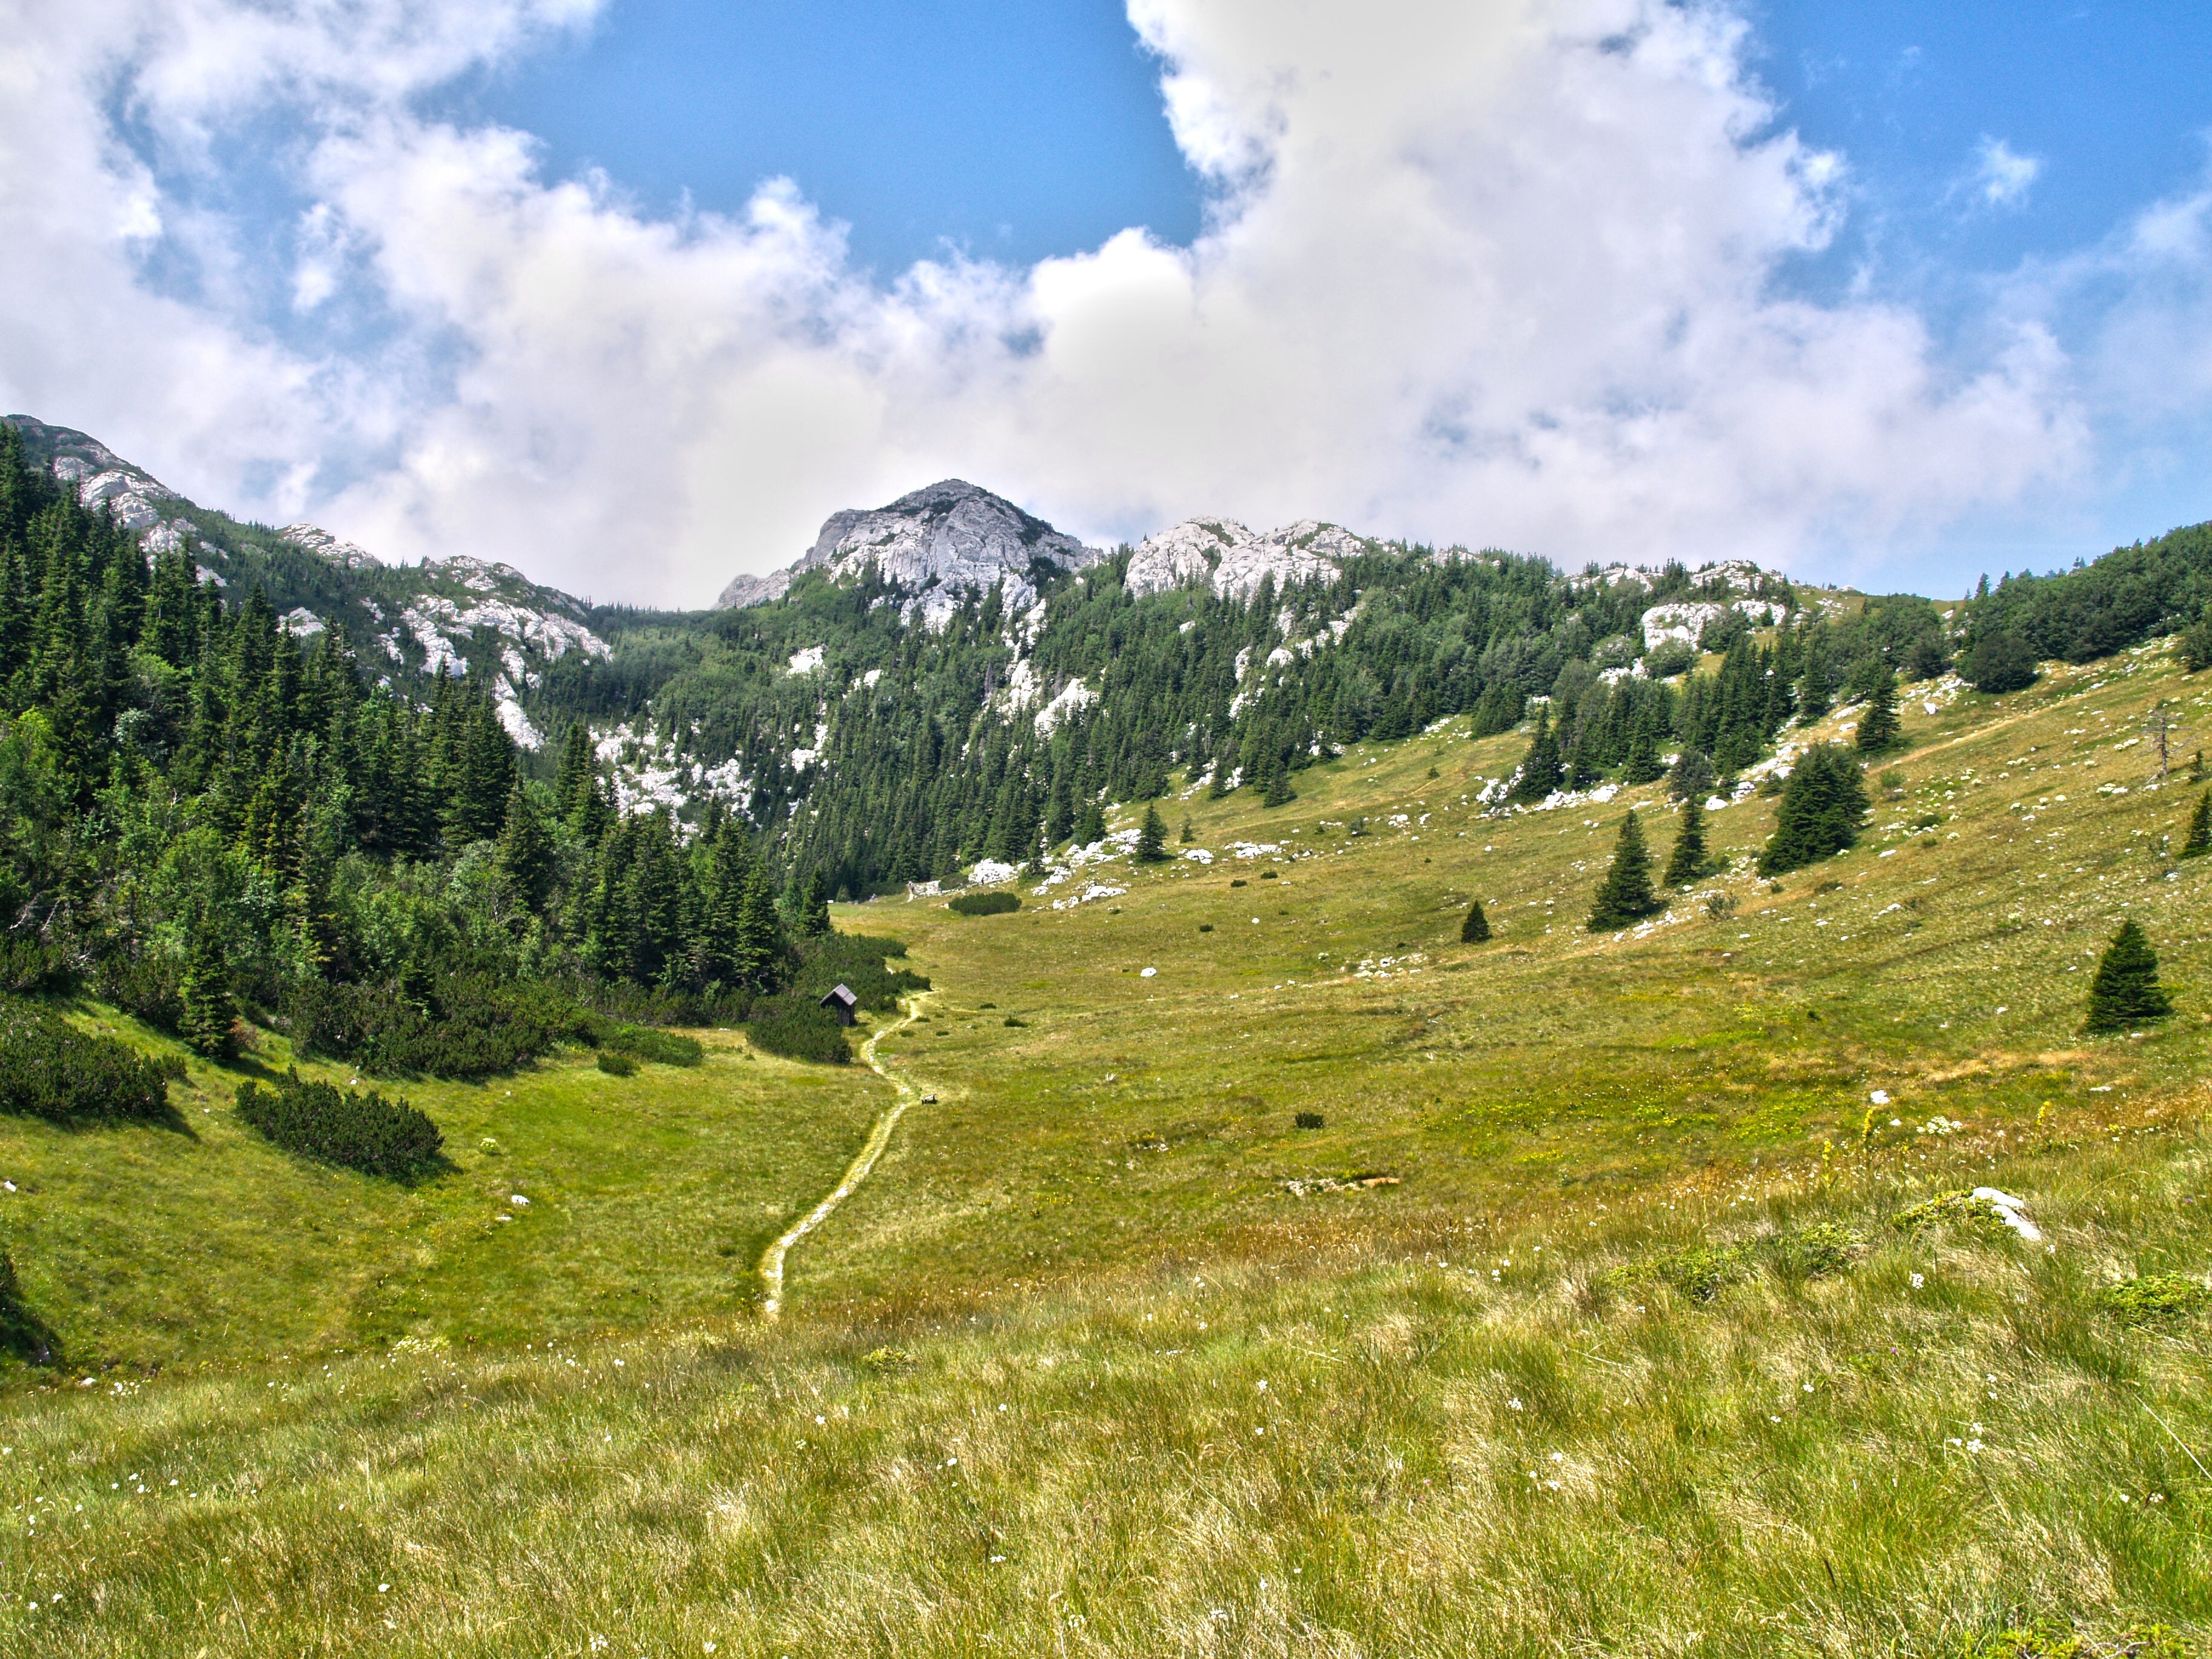
landscape, nature, forest, grass, outdoor, wilderness, walking, mountain, sky, hiking, trail, sport, meadow, hill, adventure, peak, valley, mountain range, travel, environment, green, hike, pasture, natural, highland, ridge, mountain landscape, sunny, clouds, alps, grassland, plateau, fell, loch, ecosystem, landform, mountain pass, climbing mountain valley, geographical feature, mountainous landforms